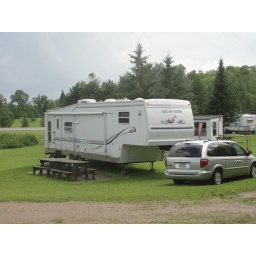
This is Marty's &amp;amp; Don's 5th wheel park in the campground next door to there house